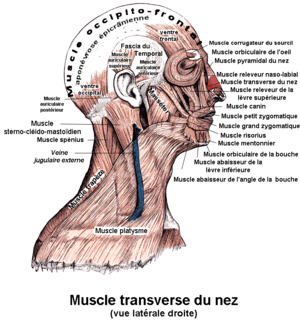
Muscle transversal du nez. Anatomie humaine.
Le muscle transversal ou transverse du nez ou muscle triangulaire du nez est un petit muscle pair triangulaire tendu de la fosse canine jusque sur le dos du nez. Il est souvent considéré comme une partie du muscle abaisseur de l'aile du nez.